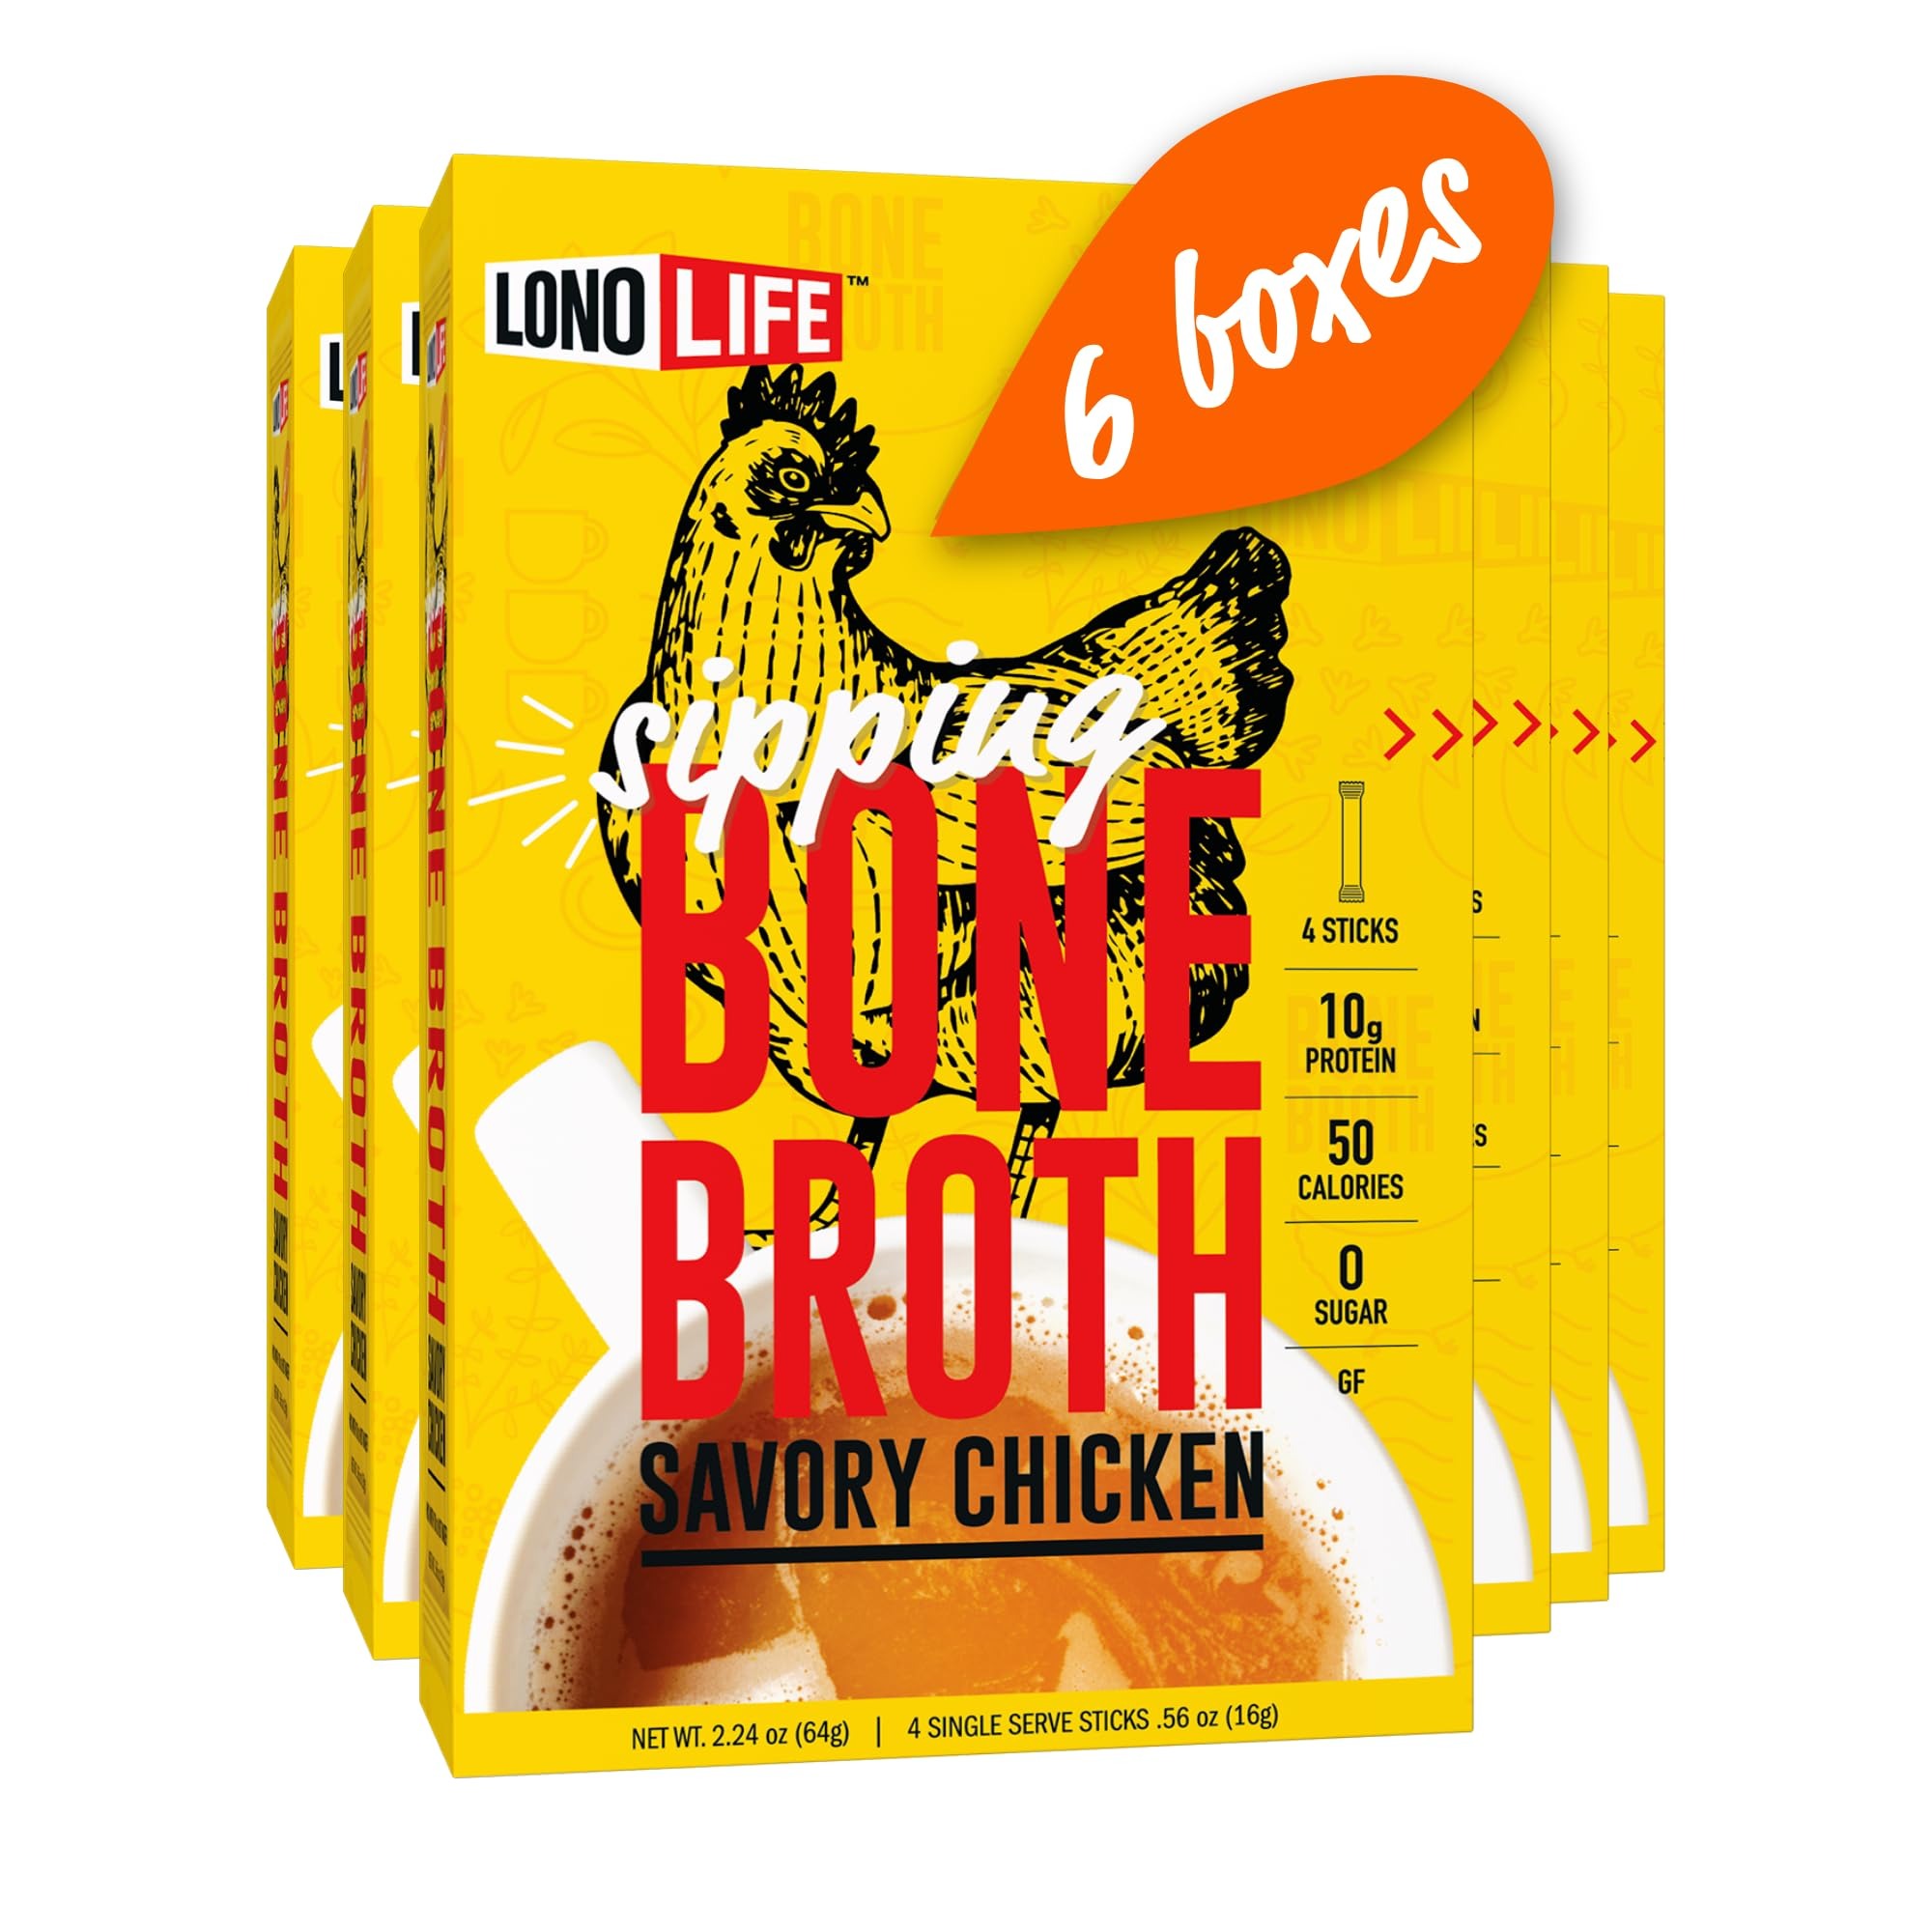
Item Name: LonoLife Chicken Bone Broth Powder Mix | 10g Protein | Collagen-Rich, Keto & Paleo Friendly | Natural Ingredients | 24 Portable Stick Pack Servings
Product Description: We make our broth the old-fashioned way. LonoLife’s Chicken Bone Broth Stick Packets feature all the benefits and great taste of slow-cooked natural chicken broth. They are made from chicken bones, fresh veggies, and a blend of savory herbs, spices, and seasonings. You don’t have to worry about any artificial colors, sweeteners, preservatives, or flavors. These packets are great companions for paleo and keto diets. Each serving also packs 10 grams of collagen-rich protein. It provides an excellent source of nutrients and essential amino acids to help fortify your joints, bones, skin, hair, nails, and more. Give your digestive system and metabolism a boost! Bone broth helps repair gut lining, increase muscle mass, and crush hunger. They’re also easy to make. Just add the broth powder to hot water and stir well. These portable, single-serve stick packs are fast, fulfilling, and keep you fueled when you’re crunched for time - at home, at the office, at the gym, or on the road. LonoLife creates healthy broth soup snacks that are convenient for busy, active, and healthy lifestyles.
Value: 24.0
Unit: Count

Price: 49.99